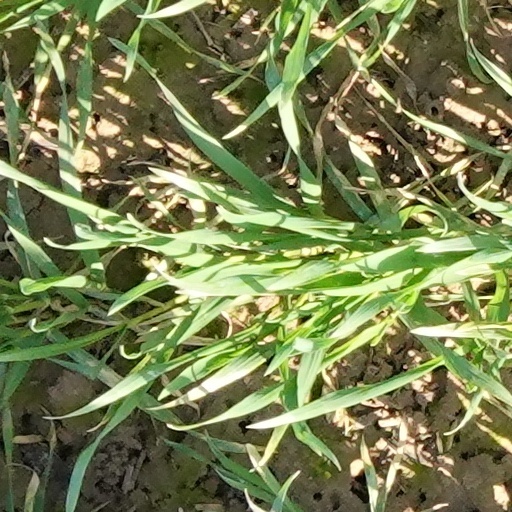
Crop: wheat